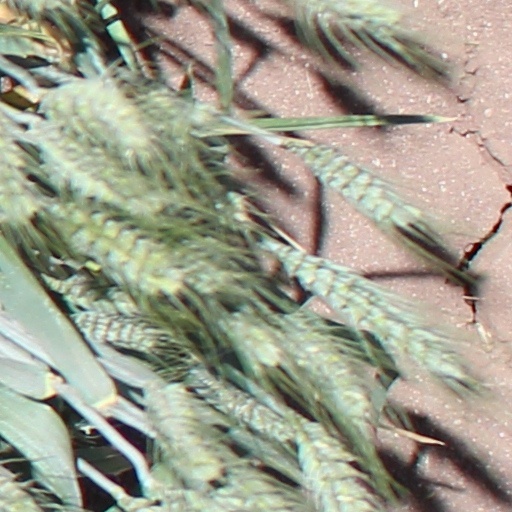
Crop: wheat